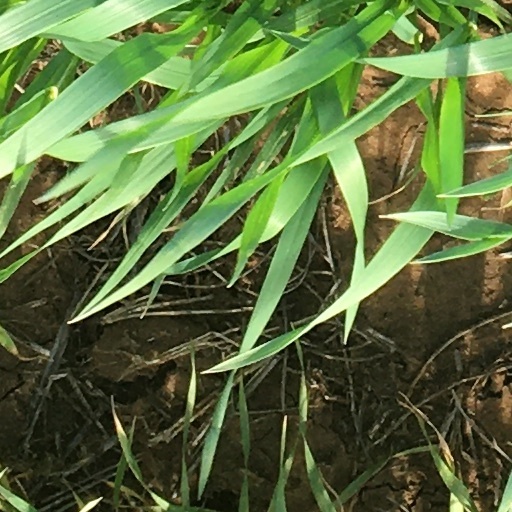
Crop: wheat